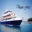
Label: ship